Lents, Portland, Oregon

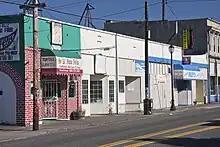
Storefronts on 92nd Avenue before renovations through public subsidy

In recent years, Portland has seen the potential value of the Lents neighborhood and established it as an Urban Renewal Area, which allows the city to bond on future increases in property tax revenues to fund capital projects throughout the Lents Town Center Urban Renewal Area. Many new homes and businesses have been established and more are planned. The MAX light rail system has been expanded southward from the Gateway hub, along I-205 to the Clackamas Town Center.